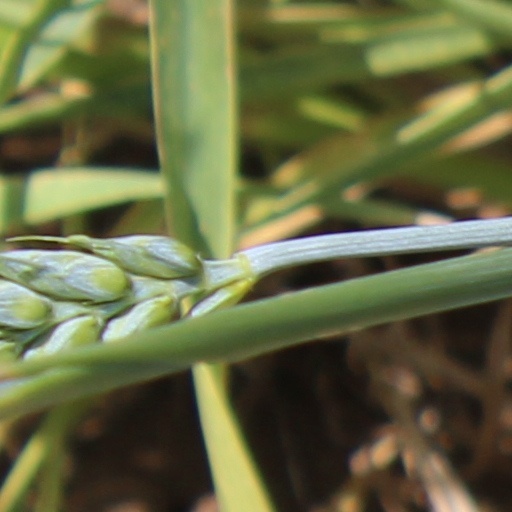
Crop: wheat